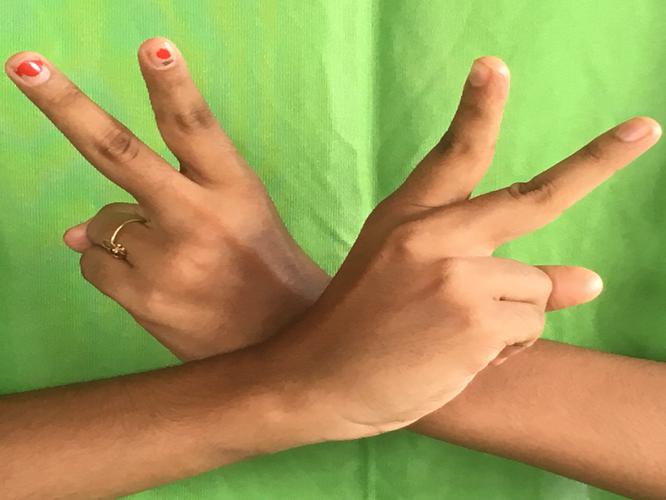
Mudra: Kartariswastika
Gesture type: double_hand